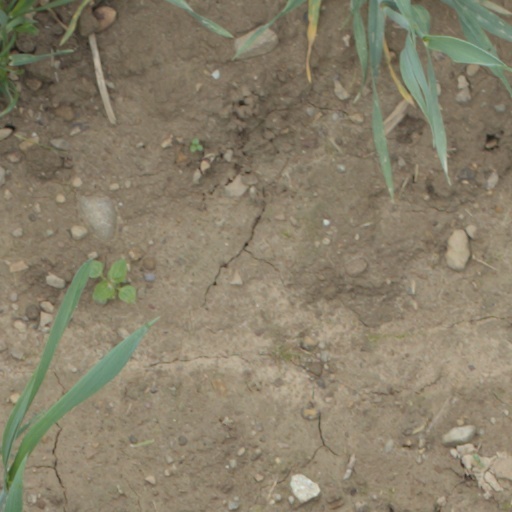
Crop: wheat